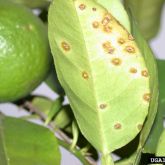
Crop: unknown
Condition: citrus_citrus_canker